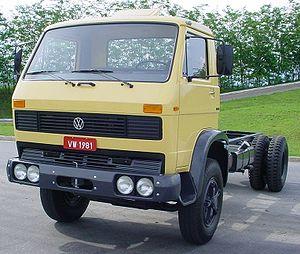
Resende est une ville brésilienne de l'État de Rio de Janeiro. Sa population était estimée à 122 068 habitants en 2012. La municipalité s'étend sur 1 114 km².
Le Volkswagen 13.130 est un camion de taille moyenne qui marque l'entrée de Volkswagen sur le marché des véhicules utilitaires lourds. Lancé en 1981, il a été produit à l'usine Volkswagen Trucks de São Bernardo do Campo, dans l'État de São Paulo au Brésil. Il possède une cabine basculante avancée dérivée du corps du Volkswagen Transporter allemand. Il rappelle extérieurement le Worker qui le remplacera par la suite. Le 13.130 est un camion porteur. Il fonctionne à l'éthanol.